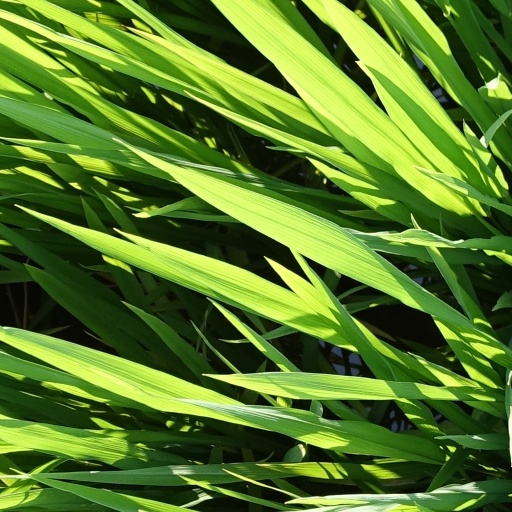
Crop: rice